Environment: lab
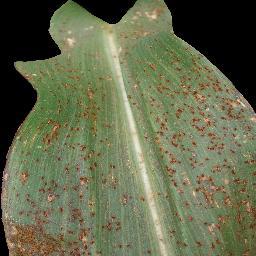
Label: common_rust